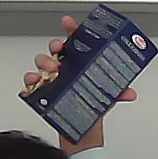
Product: barilla_lasagne